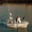
Label: ship